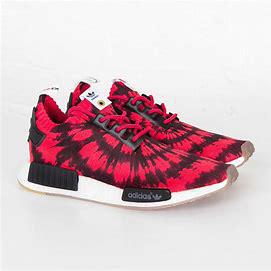
Brand: Adidas
Model: NMD_R1 Pk